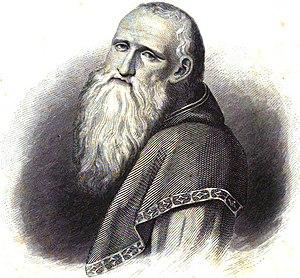
Sainte Anne, la Vierge, l’Enfant Jésus et saint Jean-Baptiste enfant ou le Carton de Burlington House est un carton du peintre Léonard de Vinci, qui s'inscrit dans ses études autour du thème de la « Sainte Anne trinitaire ». Cette composition ne semble avoir été ensuite reprise à l'identique par l'artiste florentin dans aucun tableau connu. Elle constitue néanmoins une étape de recherche pour la création de son tableau La Vierge, l'Enfant Jésus et sainte Anne qui en reprend un certain nombre d'éléments.